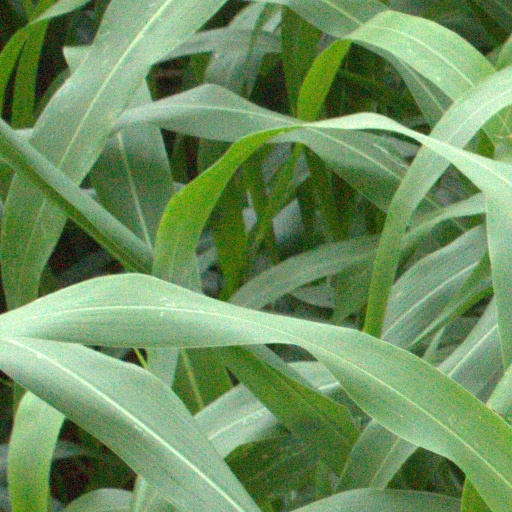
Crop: sorghum